Shooting Sean

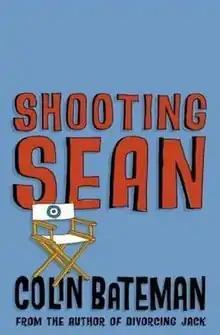
First edition

Shooting Sean is the fourth novel of the "Dan Starkey" series by Northern Irish author, Colin Bateman, released on 8 May 2001 through HarperCollins. The novel was named by Hugh Macdonald as one of "The Heralds" "paperbacks of the week" in June 2001.